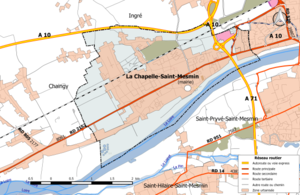
Carte du réseau routier de la commune de fr:La Chapelle-Saint-Mesmin.
La Chapelle-Saint-Mesmin est une commune française située dans le département du Loiret en région Centre-Val de Loire.